Serbo-Bulgarian War

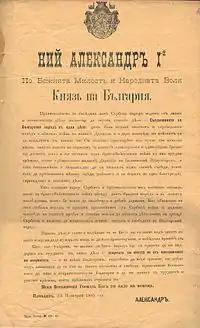
Manifesto of Knyaz Alexander of Bulgaria declaring the Serbo-Bulgarian War on 2 November 1885 (O. S.)

The Serbo-Bulgarian War or the Serbian–Bulgarian War ("Srăbsko-bălgarska voyna", , "Srpsko-bugarski rat"), a war between the Kingdom of Serbia and the Principality of Bulgaria, erupted on and lasted until . Despite Bulgaria's status as a vassal of the Ottoman Empire, the Ottomans did not intervene in the war. Serbia initiated the fighting but suffered a decisive defeat. Austria-Hungary demanded that Bulgaria stop its invasion, and a truce resulted. The final peace was signed on in Bucharest. The existing boundaries did not change. As a result of the war, European powers acknowledged the act of Unification of Bulgaria which had happened on .